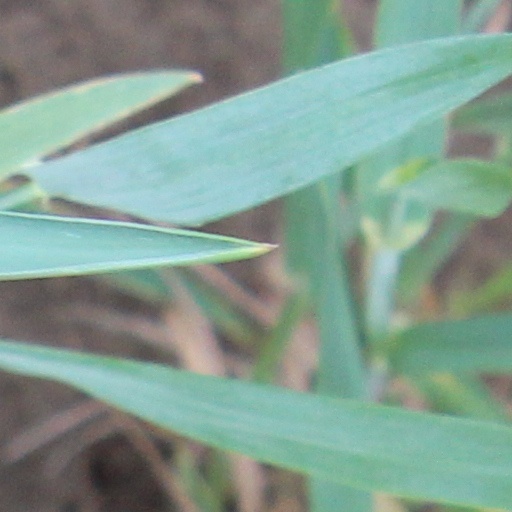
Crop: wheat